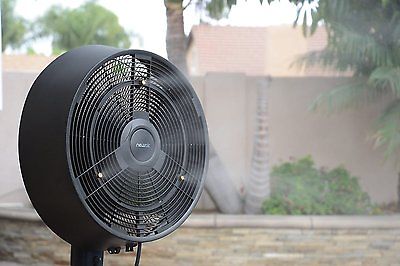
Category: fan